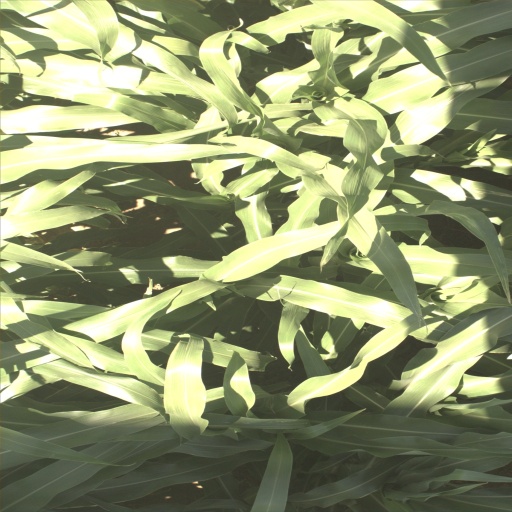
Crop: sorghum